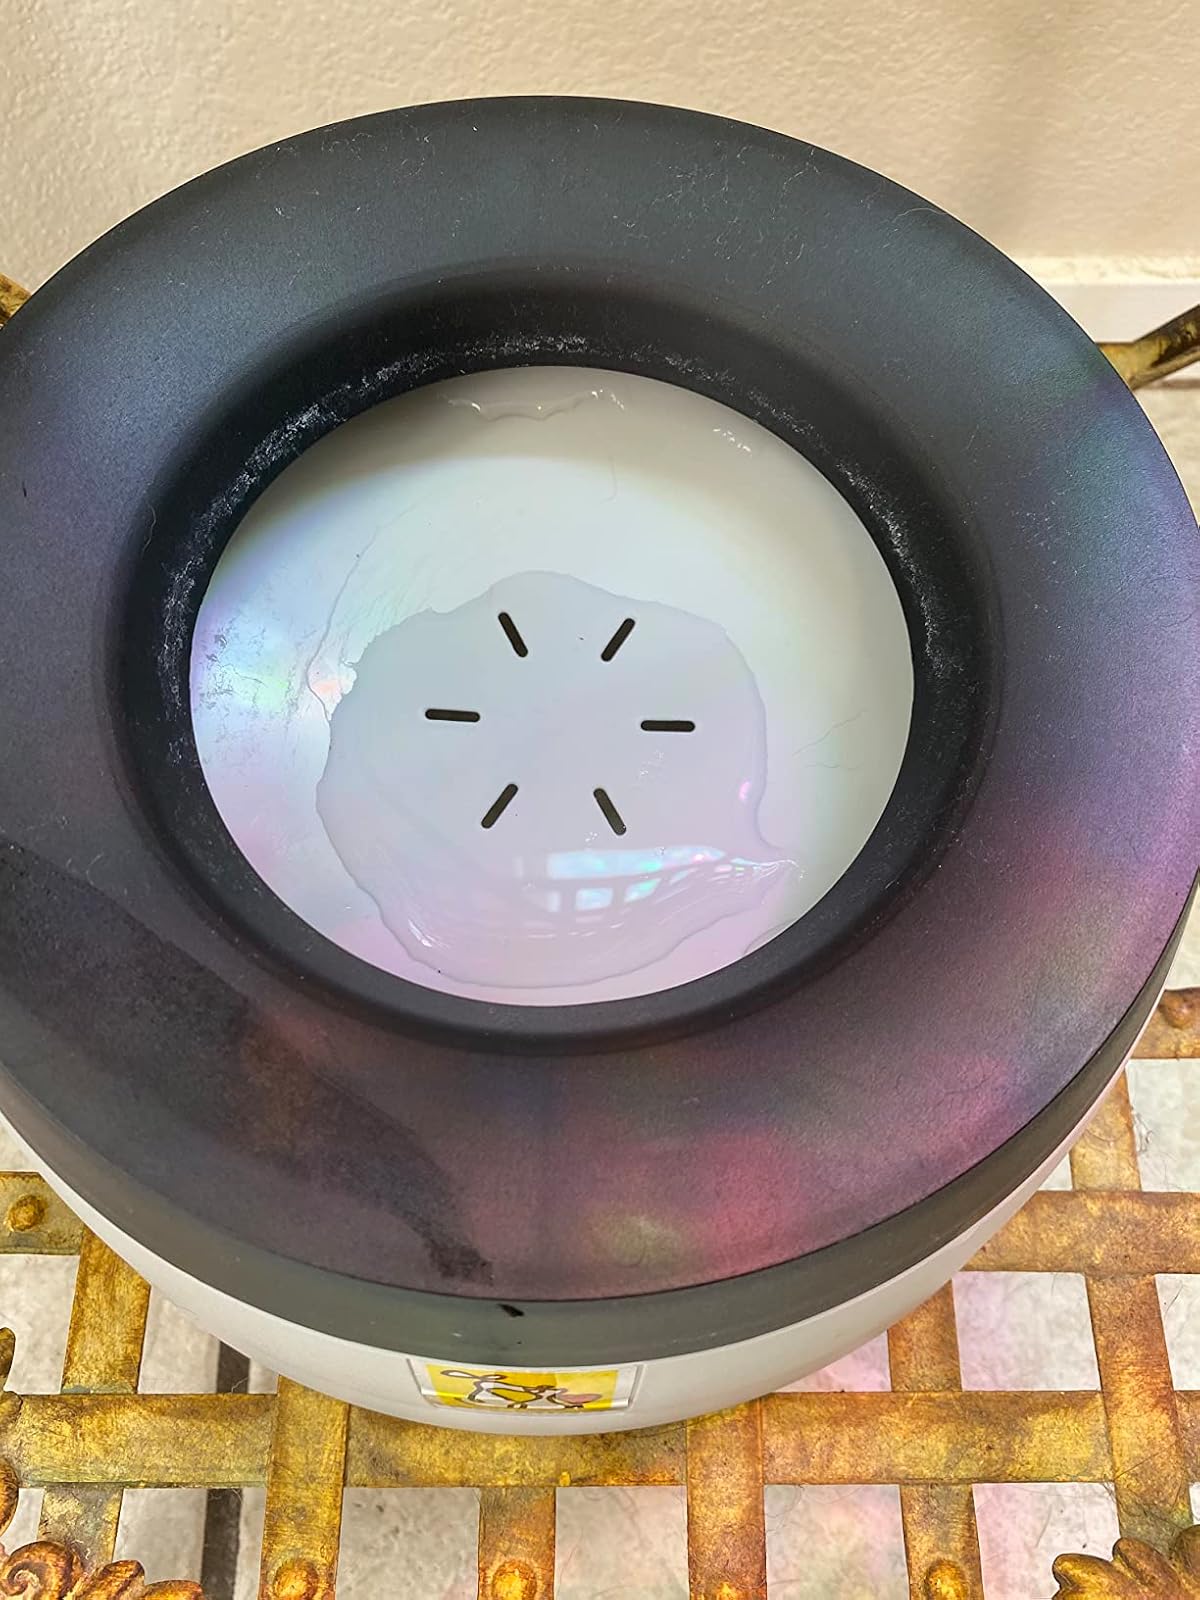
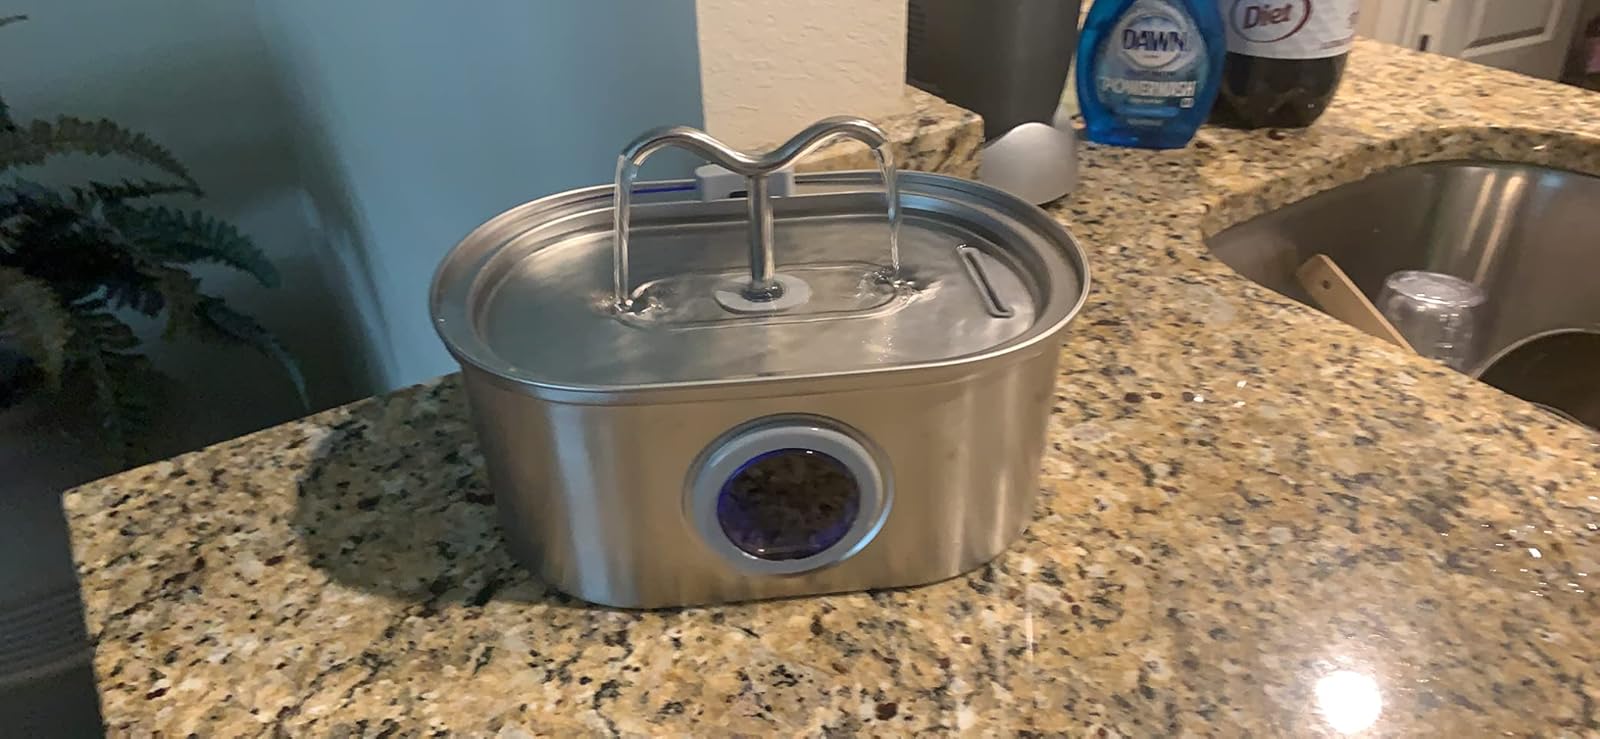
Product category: items_bowl
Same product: no